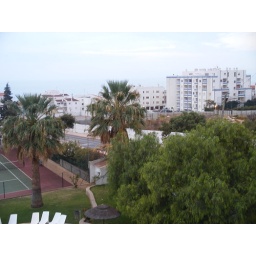
The village from the balcony, my sister lived in the blue and white block